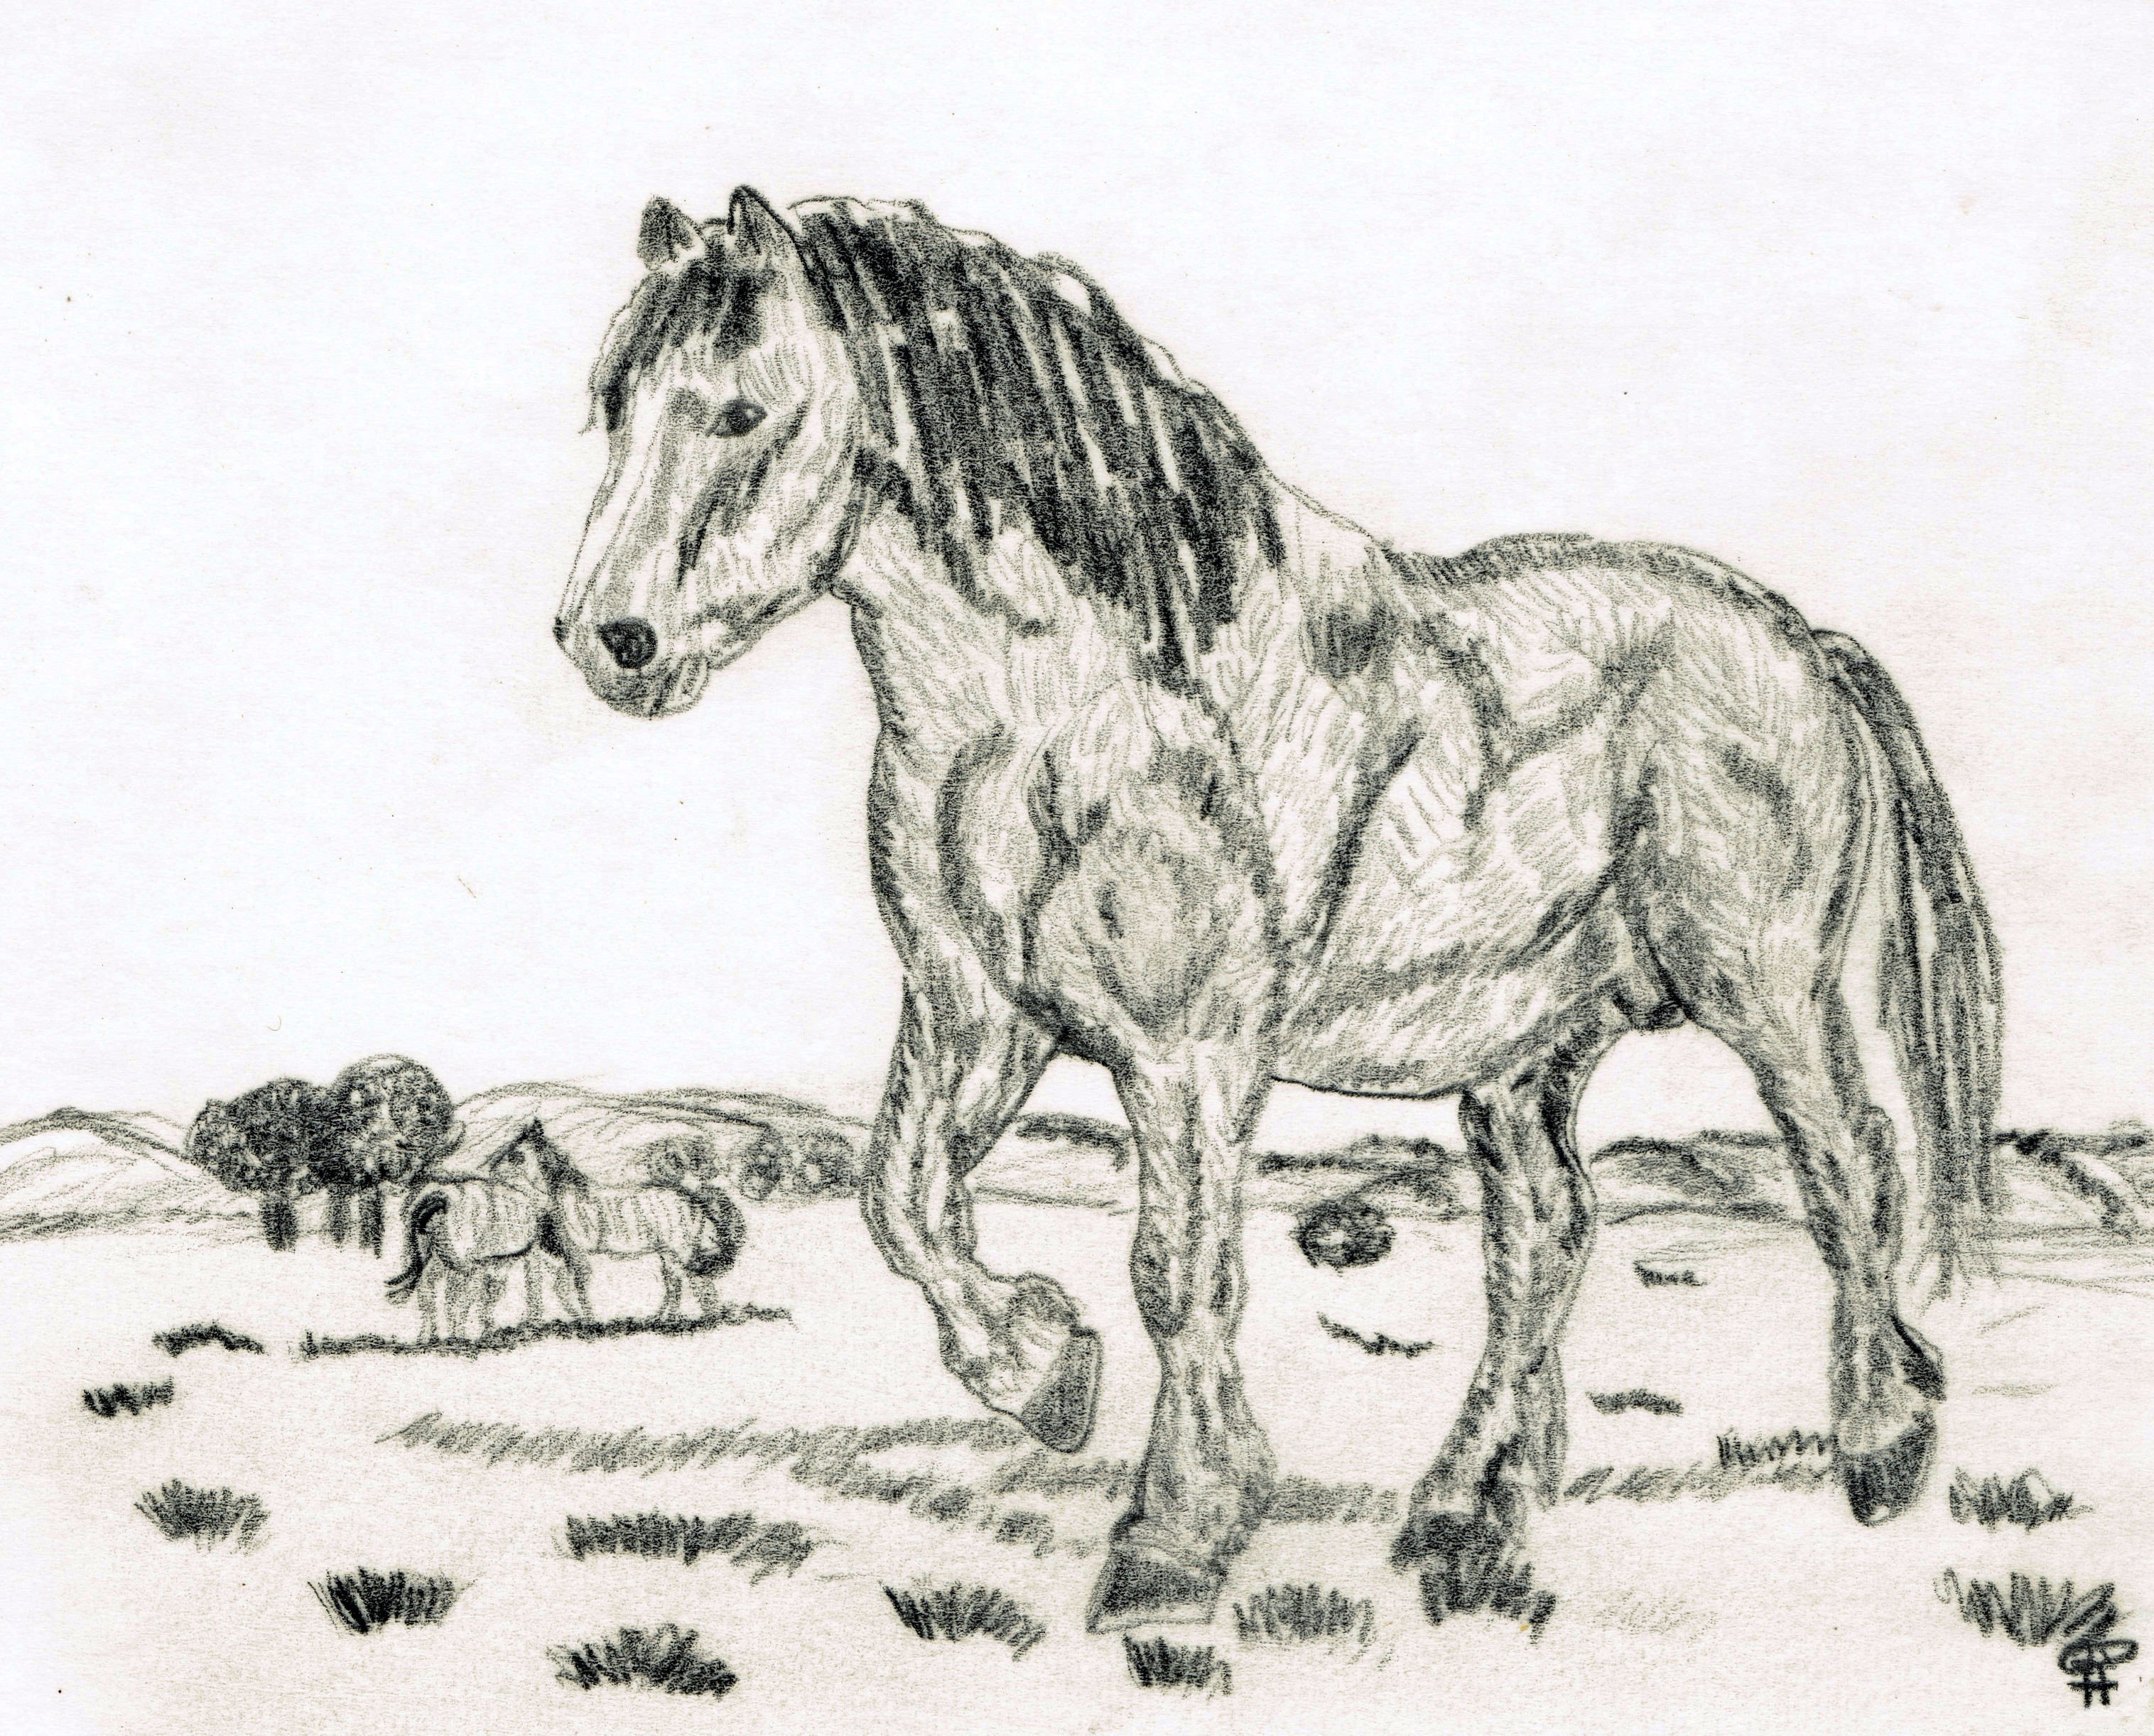
black and white, animal, horse, stallion, mane, paint, sketch, drawing, illustration, image, pencil drawing, hand drawn sketch, horse like mammal, mustang horse